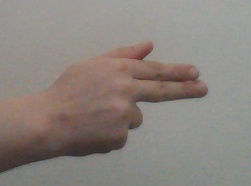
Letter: ghain